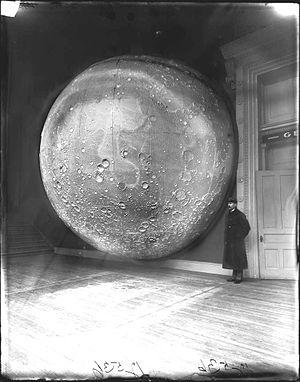
Johann Friedrich Julius Schmidt était un astronome, sélénographe et géophysicien allemand.